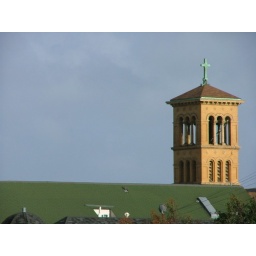
tower in the sky